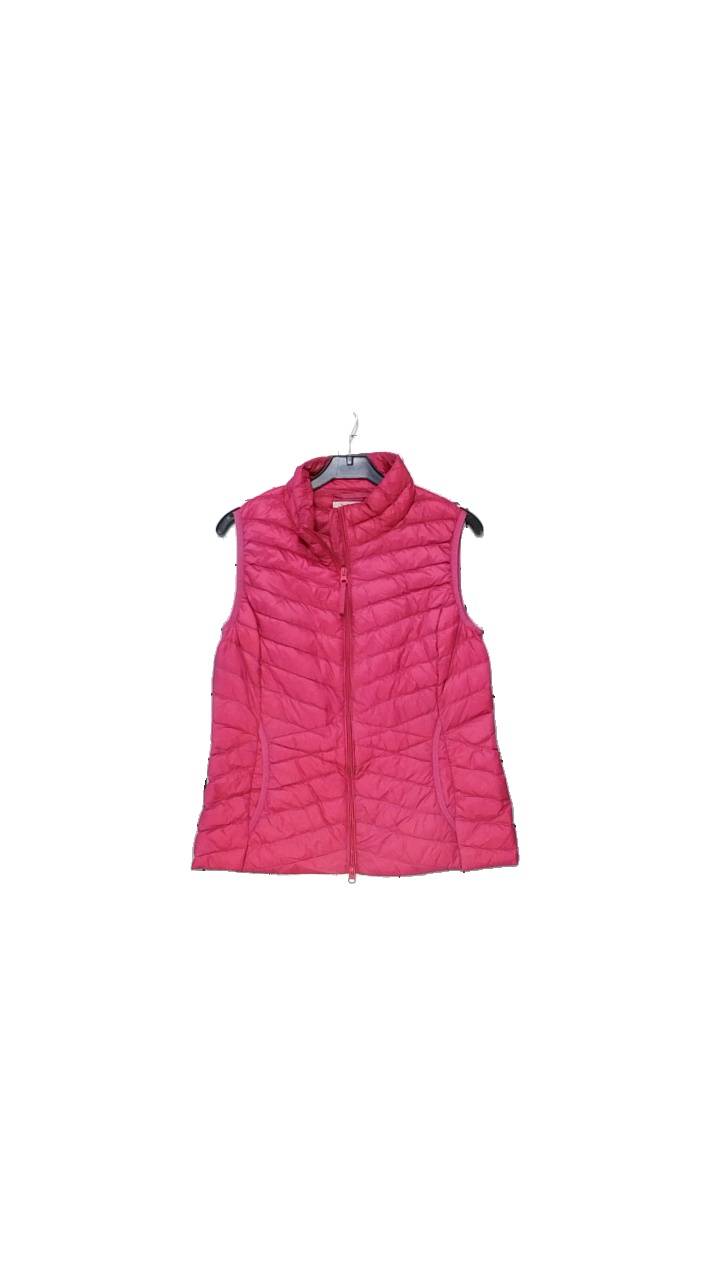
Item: Vest (Ladies)
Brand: Betty Barkley
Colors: Pink
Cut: Regular
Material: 100%Polyamid/Nylon,
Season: All
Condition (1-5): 4
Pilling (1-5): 4
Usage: Reuse
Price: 50-100